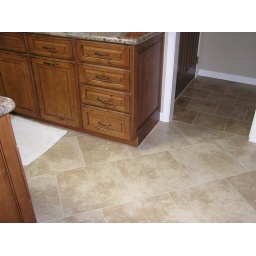
16&amp;quot; ceramic tile floor for kitchen and 12&amp;quot; tile, in a little darker shade, for the entry way